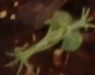
Label: Field Pea